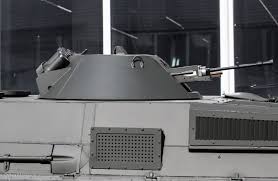
Label: BMP-1